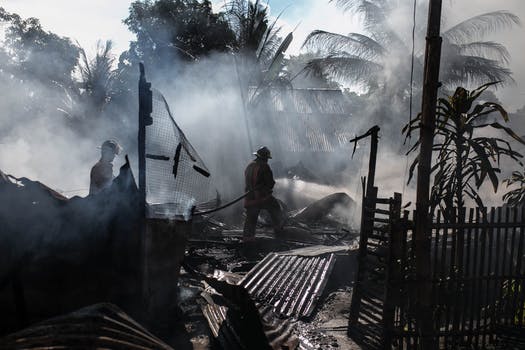
Label: No Watermark